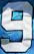
Number: 9